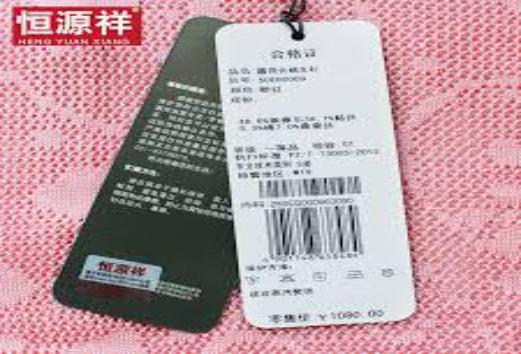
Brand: HengYuXiang
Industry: Necessities